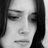
Emotion: sad